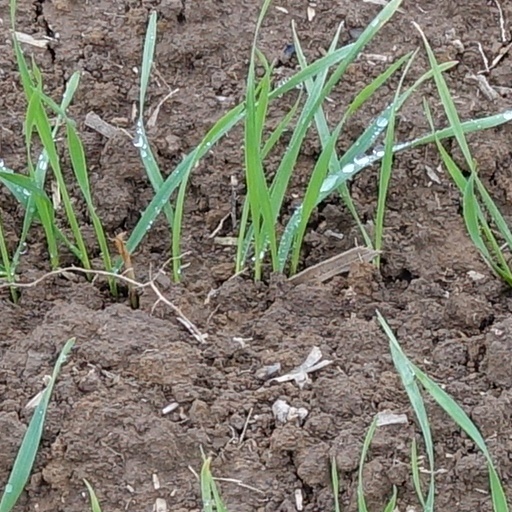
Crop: wheat